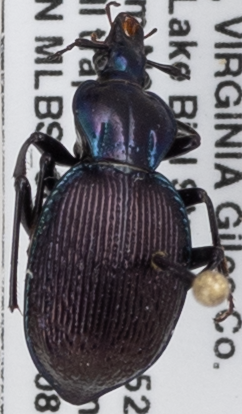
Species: Sphaeroderus canadensis lengi
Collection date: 2018-08-14
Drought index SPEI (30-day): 1.962
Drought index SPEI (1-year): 0.47
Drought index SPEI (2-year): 0.694